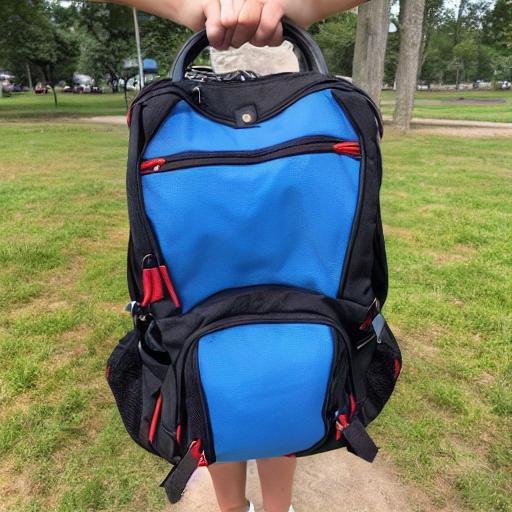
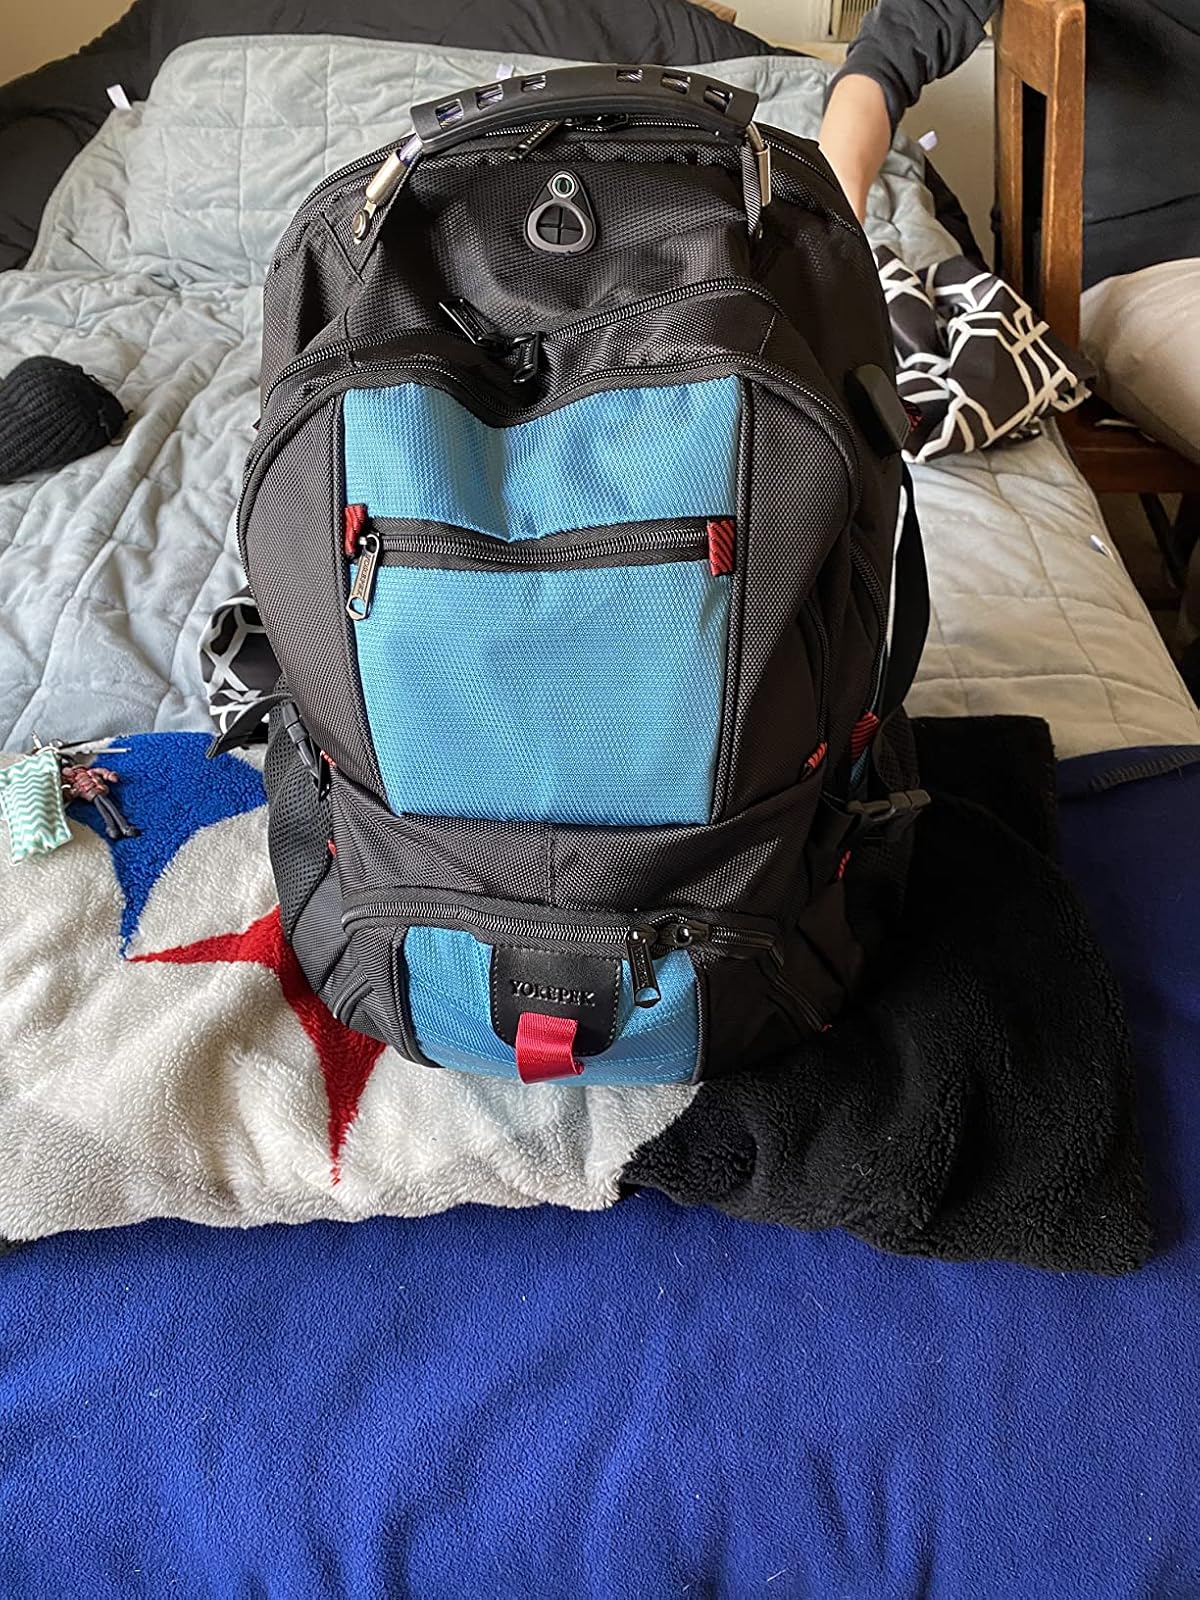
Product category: bag
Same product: no